The Hallow

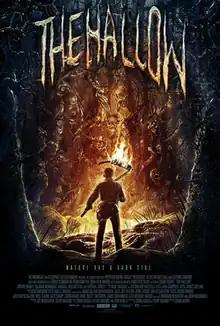
Theatrical release poster

The Hallow (originally titled "The Woods") is a 2015 supernatural horror film directed by Corin Hardy, written by Hardy and Felipe Marino, and starring Joseph Mawle, Bojana Novakovic, Michael McElhatton, and Michael Smiley. It is a British-Irish co-production filmed in Ireland. It premiered at the 2015 Sundance Film Festival on 25 January 2015.